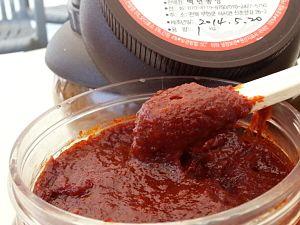
Le gochujang est un condiment fermenté coréen piquant, à base de piment rouges, de meju, de farine de riz gluant et de germe de blé. Traditionnellement, la pâte est fermentée dans de grandes jarres, appelées jangdok. Le gochujang est utilisé dans plusieurs plats coréens, notamment le tteokbokki, pour ajouter un goût piquant. Avec le ganjang et le doenjang, le gochujang est un des trois condiments de base de la cuisine coréenne.